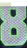
Number: 8